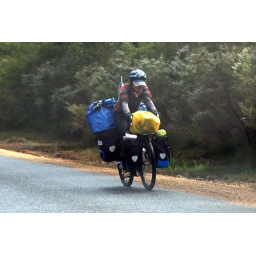
Snapped this girl (her friend is ahead)....hard work in hilly forest area